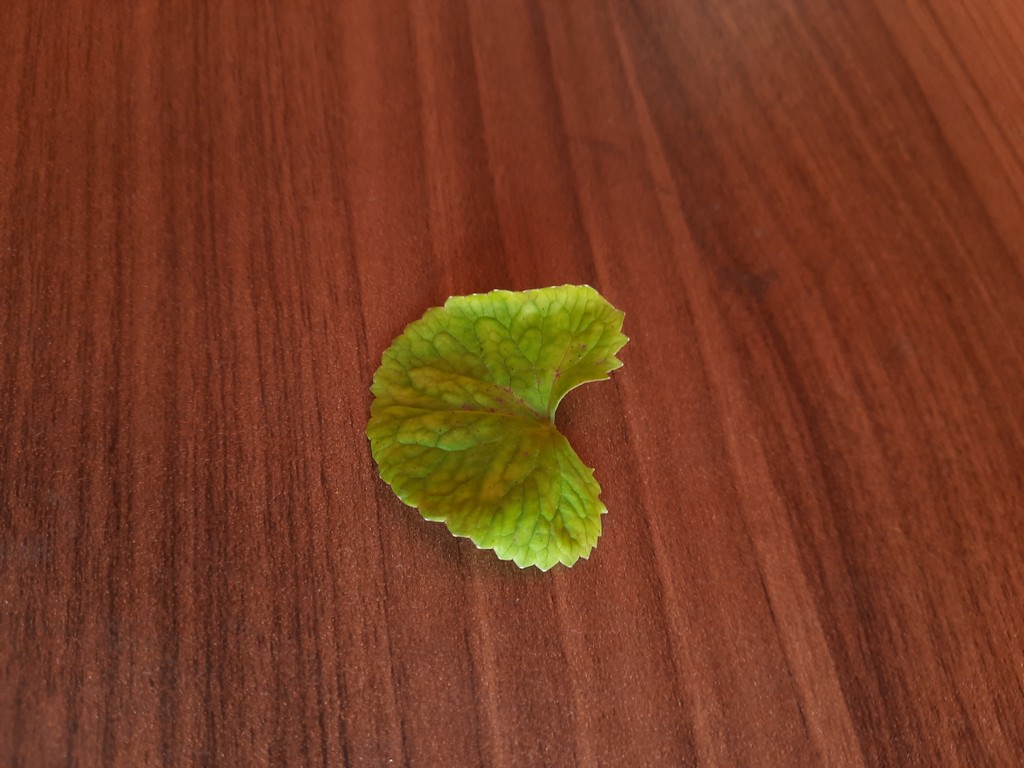
Label: Unhealthy